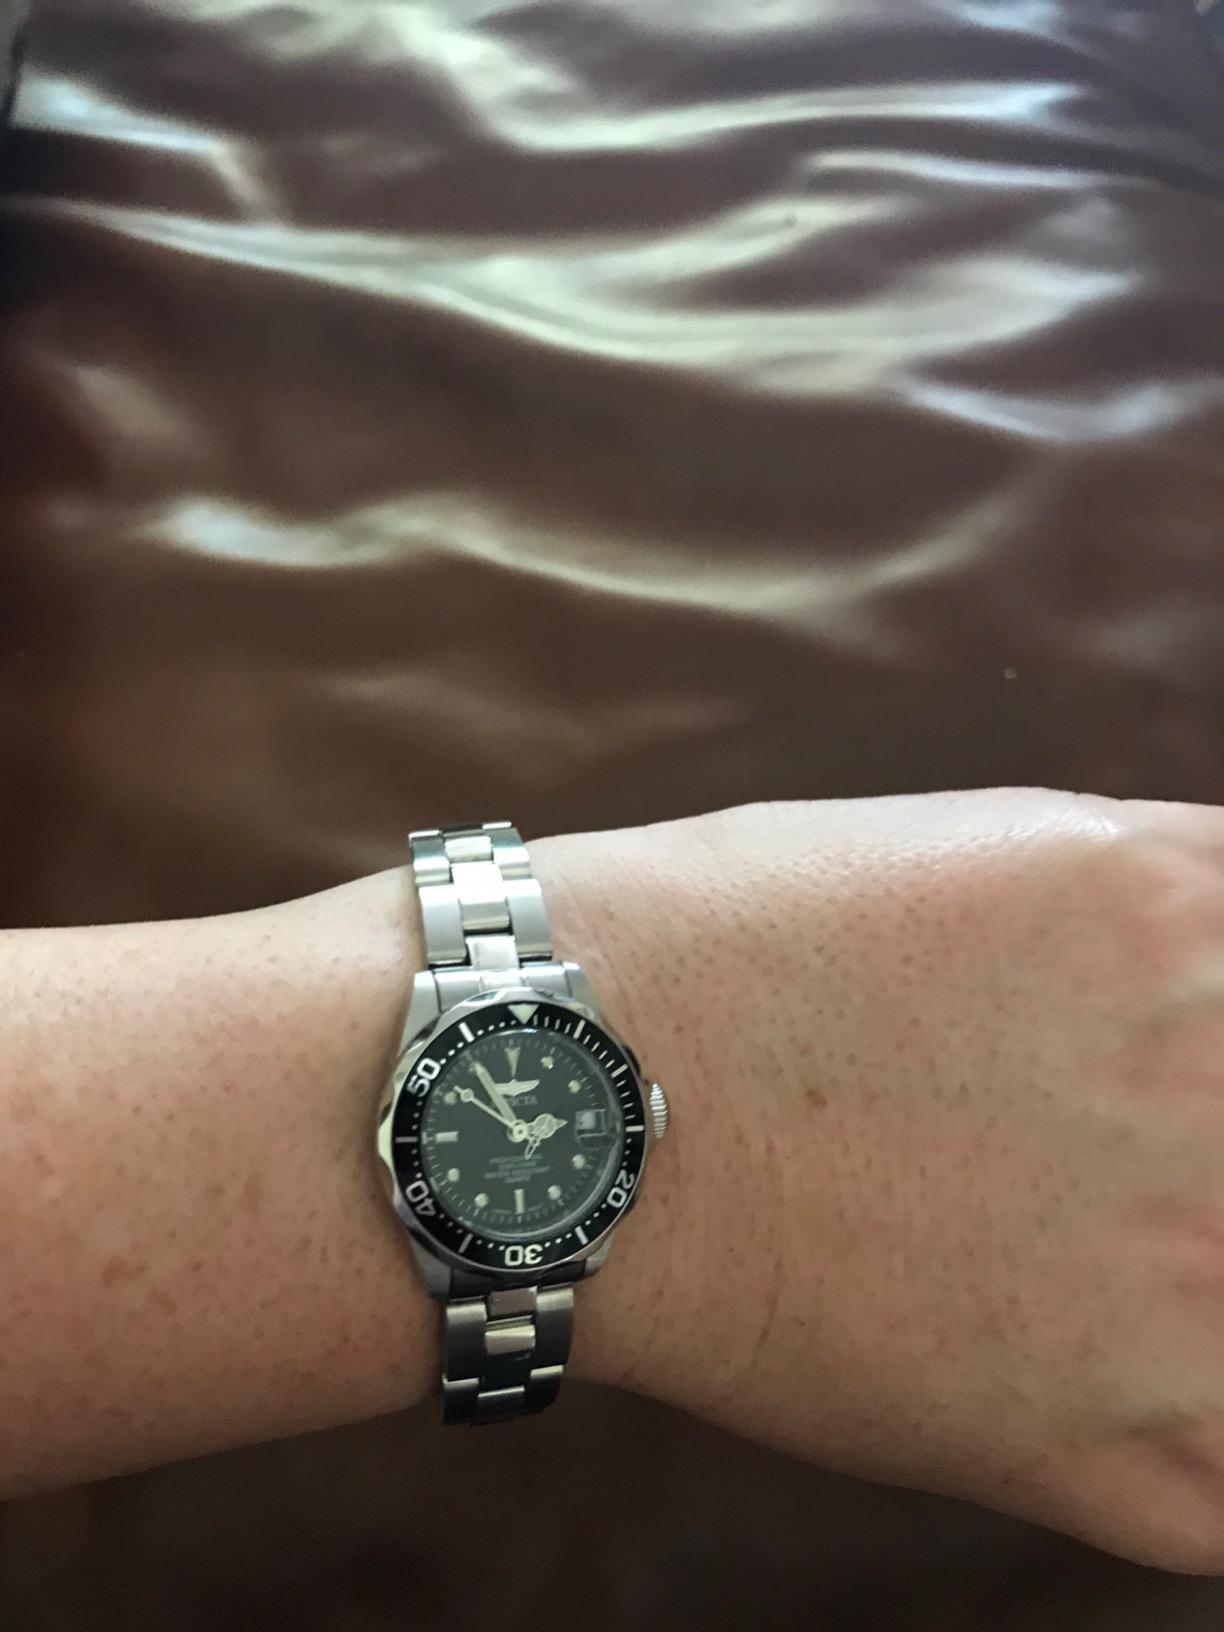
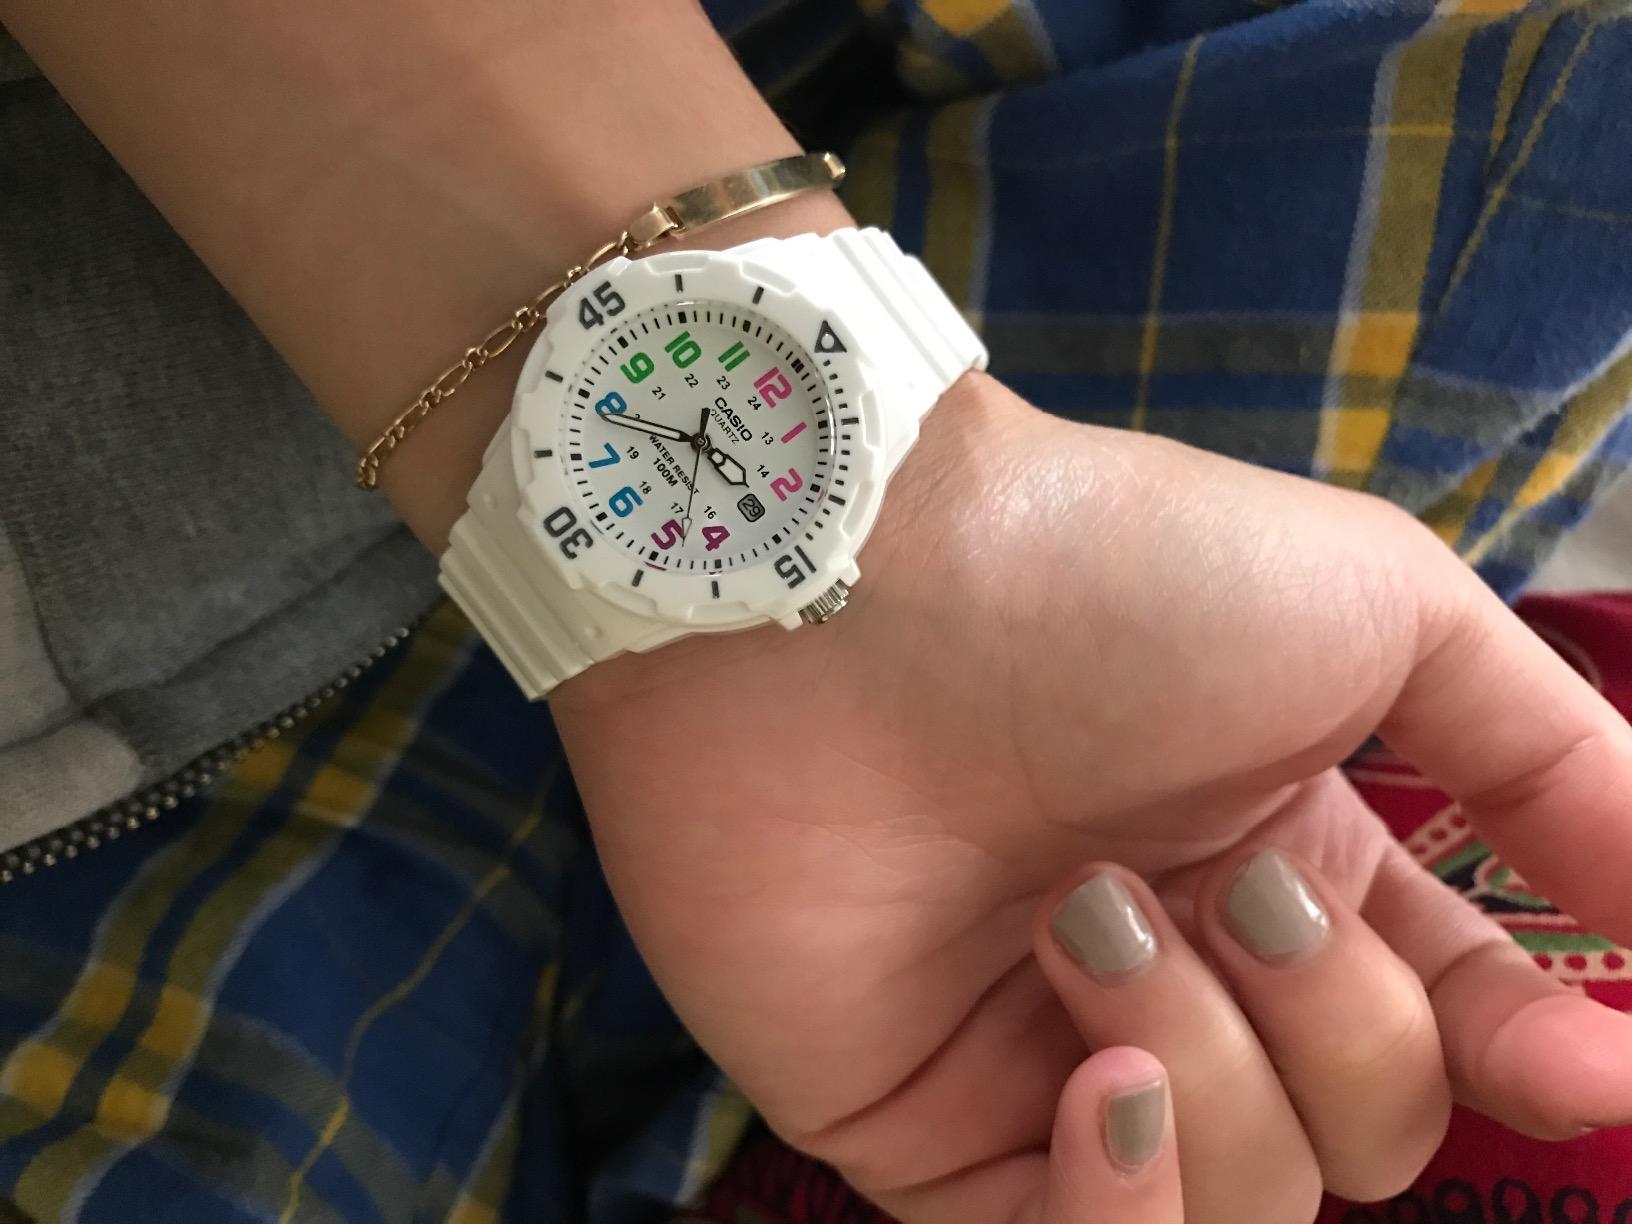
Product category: accessories_watch
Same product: no